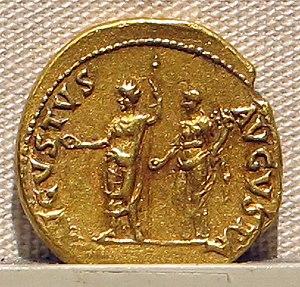
aureus de Néron